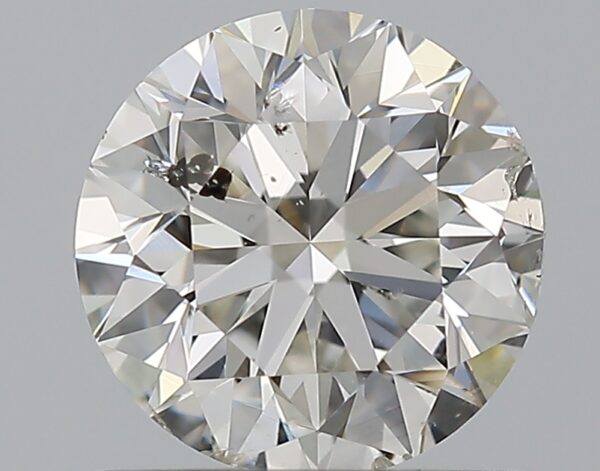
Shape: round
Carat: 1
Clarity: SI2
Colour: F
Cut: VG
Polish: EX
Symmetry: EX
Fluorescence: ST
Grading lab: IGI
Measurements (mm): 6.25 x 6.21 x 4.02